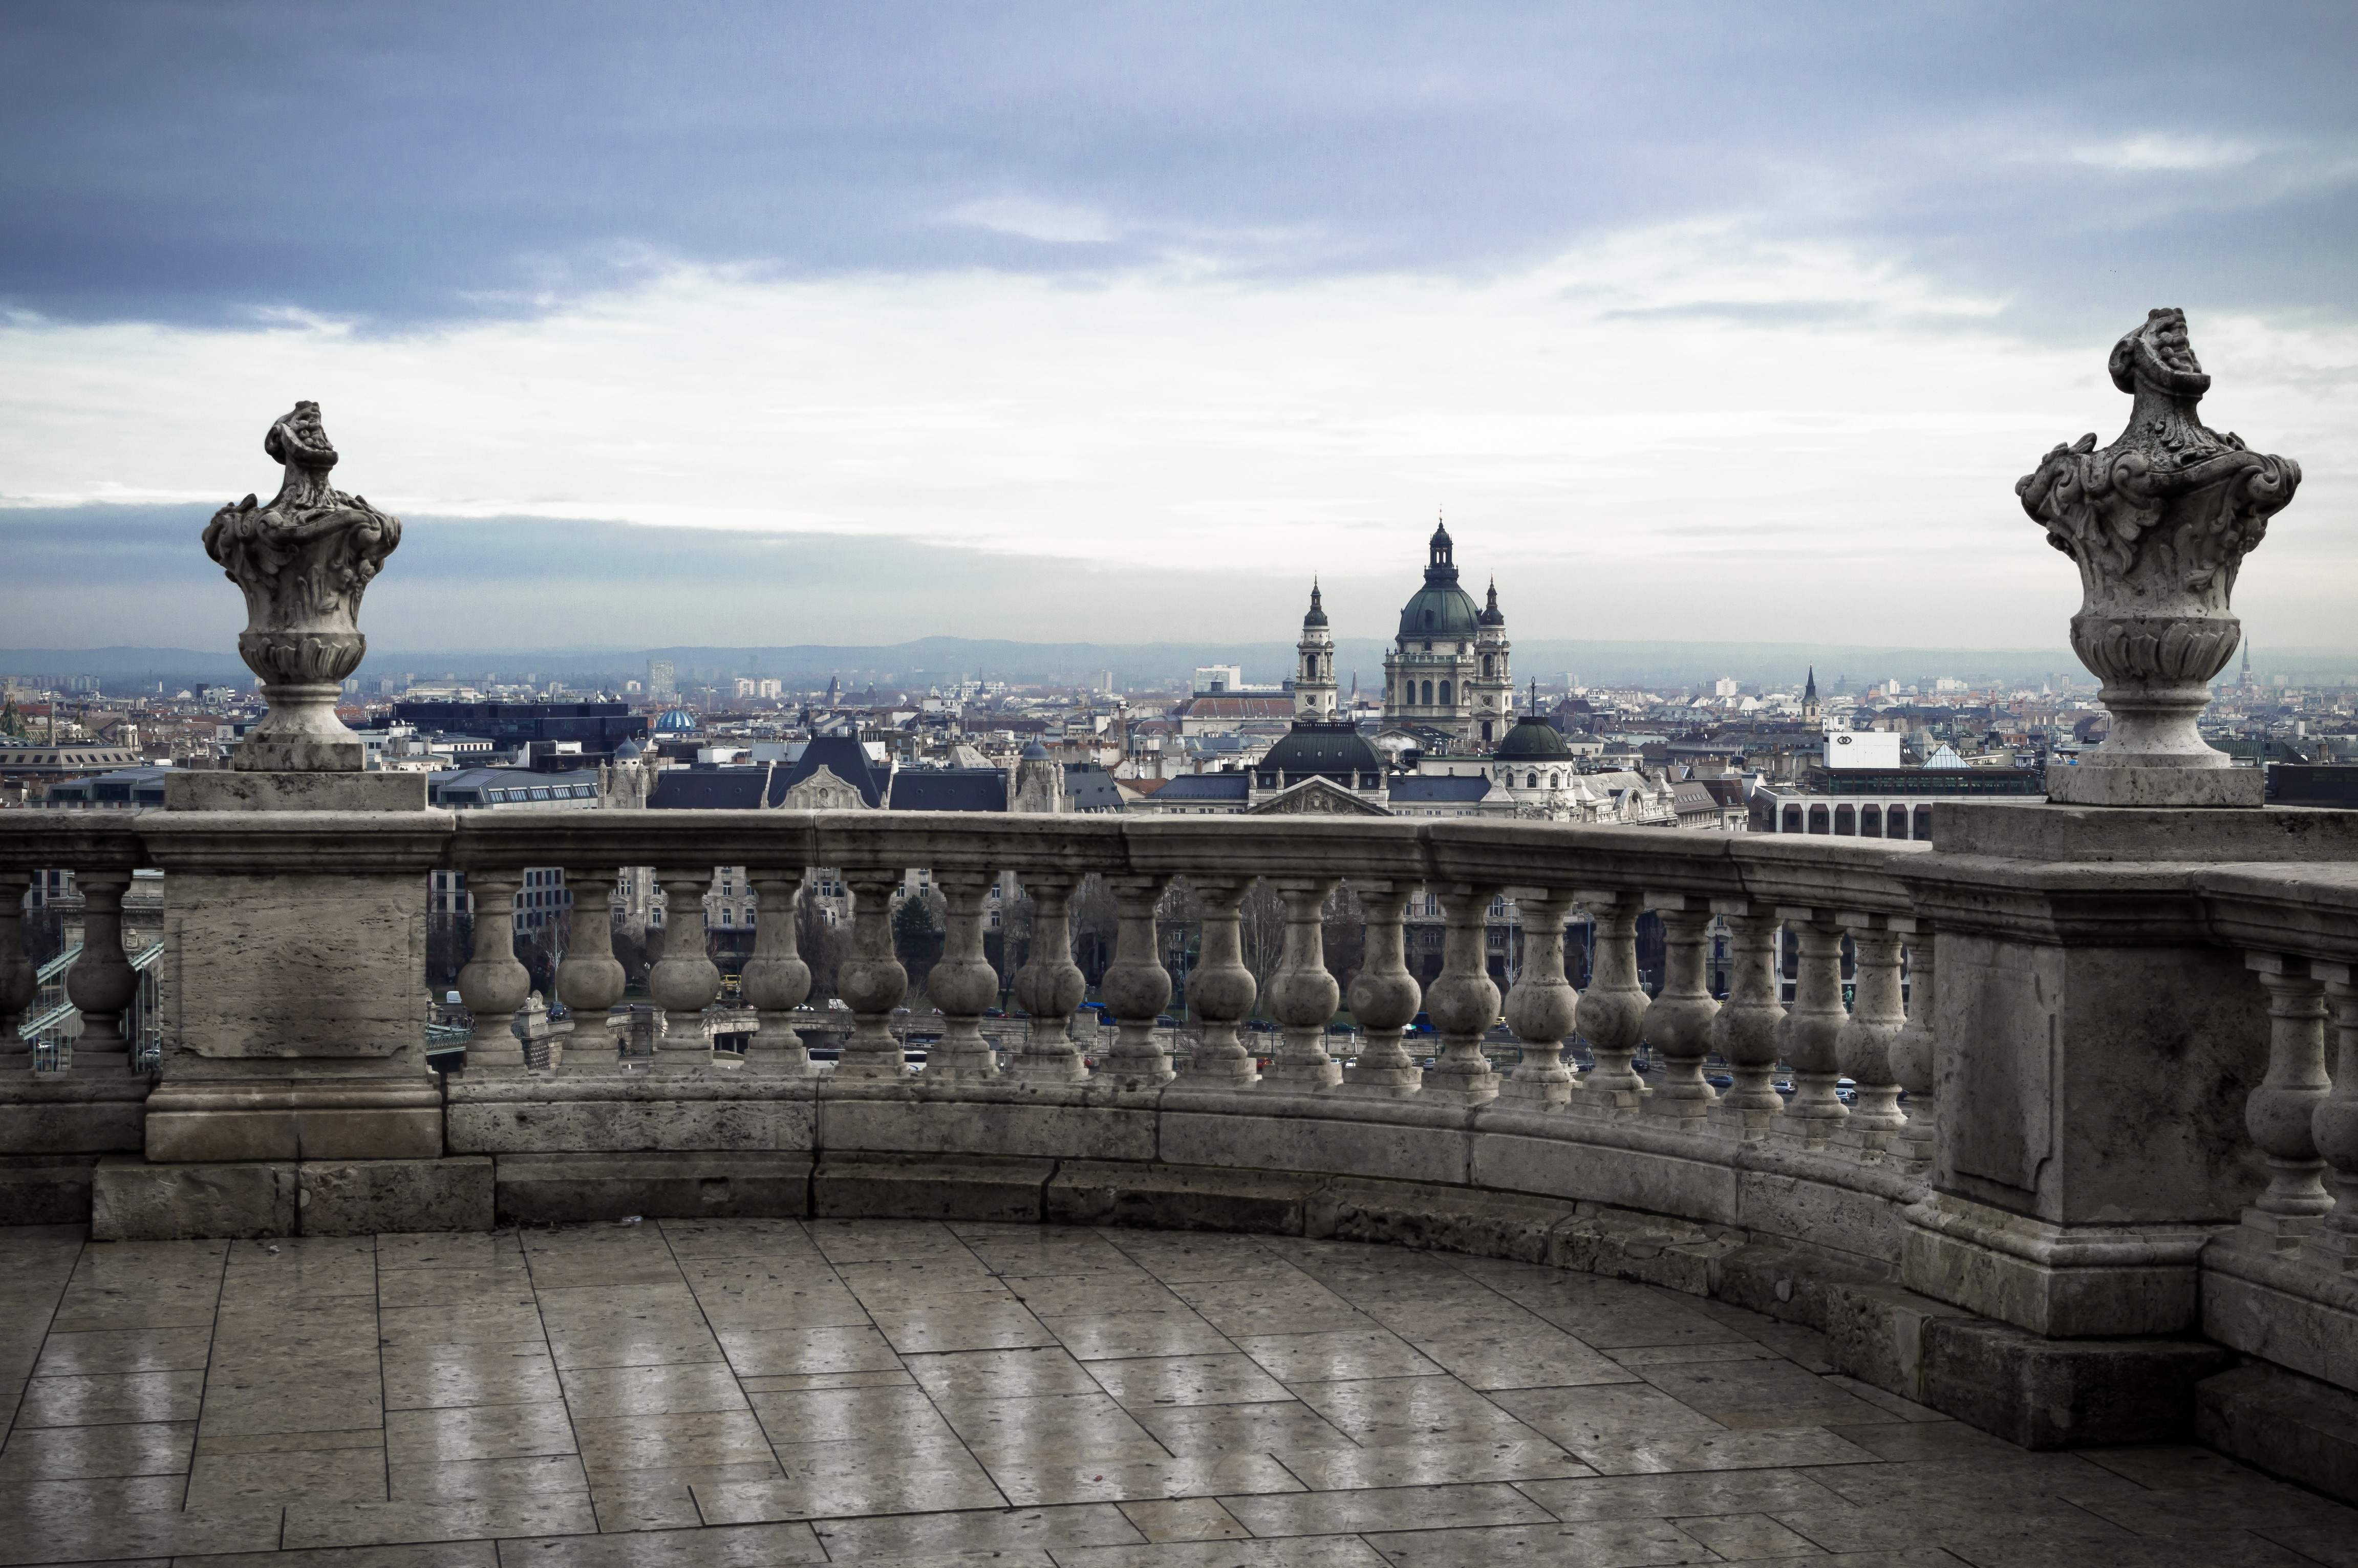
cloud, architecture, structure, sky, view, building, palace, city, monument, cityscape, vacation, tourist, travel, explore, europe, statue, column, castle, landmark, attraction, tourism, sculpture, rainy, temple, budapest, culture, town square, famous, destination, ancient rome, urban area, ancient history, human settlement, szent istv n basilica